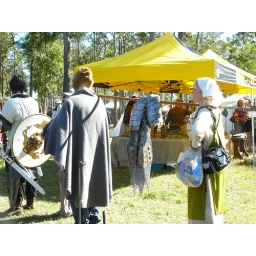
Couple carrying armour around on a pole. The woman has a video camera bag :)